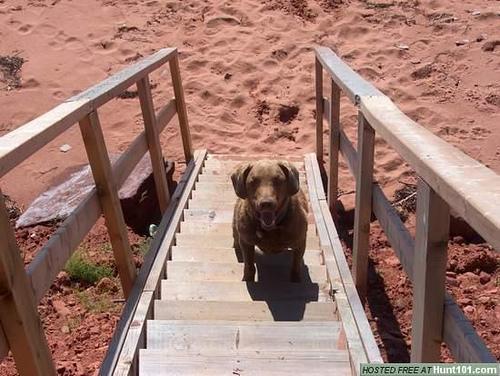
Chesapeake_Bay_retriever